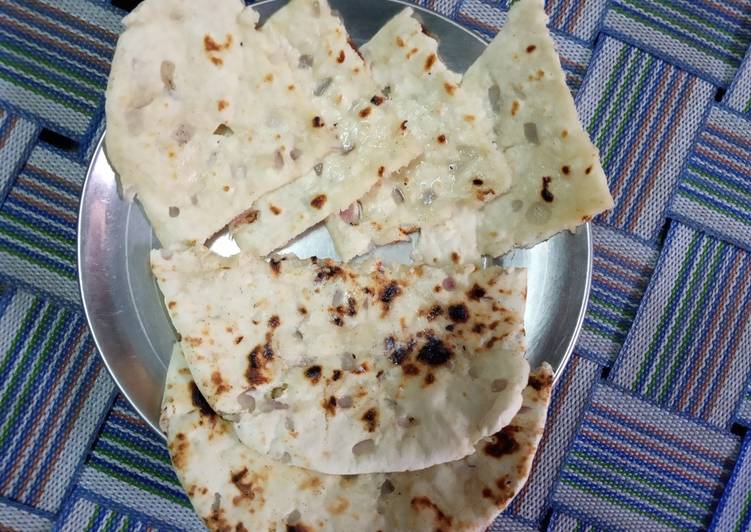
Dish: butter_naan